Hokutolite

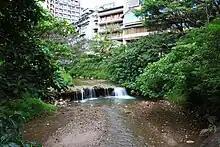
Hokutolite Natural Reserve

On November 26, 1933 (Showa 8), the Government-General Taiwan designated Hokutolite as a Natural Monument in accordance with the Law for the Preservation of Historic and Natural Monuments.